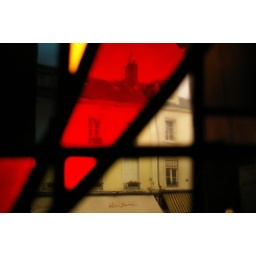
A view of houses through the stained glass of the church in Nogent le Rotrou.